The Fable

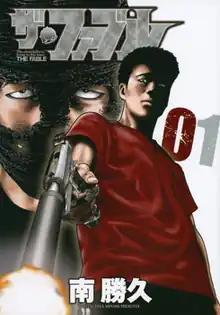
First volume cover

is a Japanese manga series written and illustrated by . It was serialized in Kodansha's "seinen" manga magazine "Weekly Young Magazine" from November 2014 to November 2019, with its chapters collected in 22 volumes. A sequel series, titled "The Fable: The Second Contact", ran in "Weekly Young Magazine" from July 2021 to July 2023. A third series, titled "The Fable: The Third Secret", began serialization in March 2025.